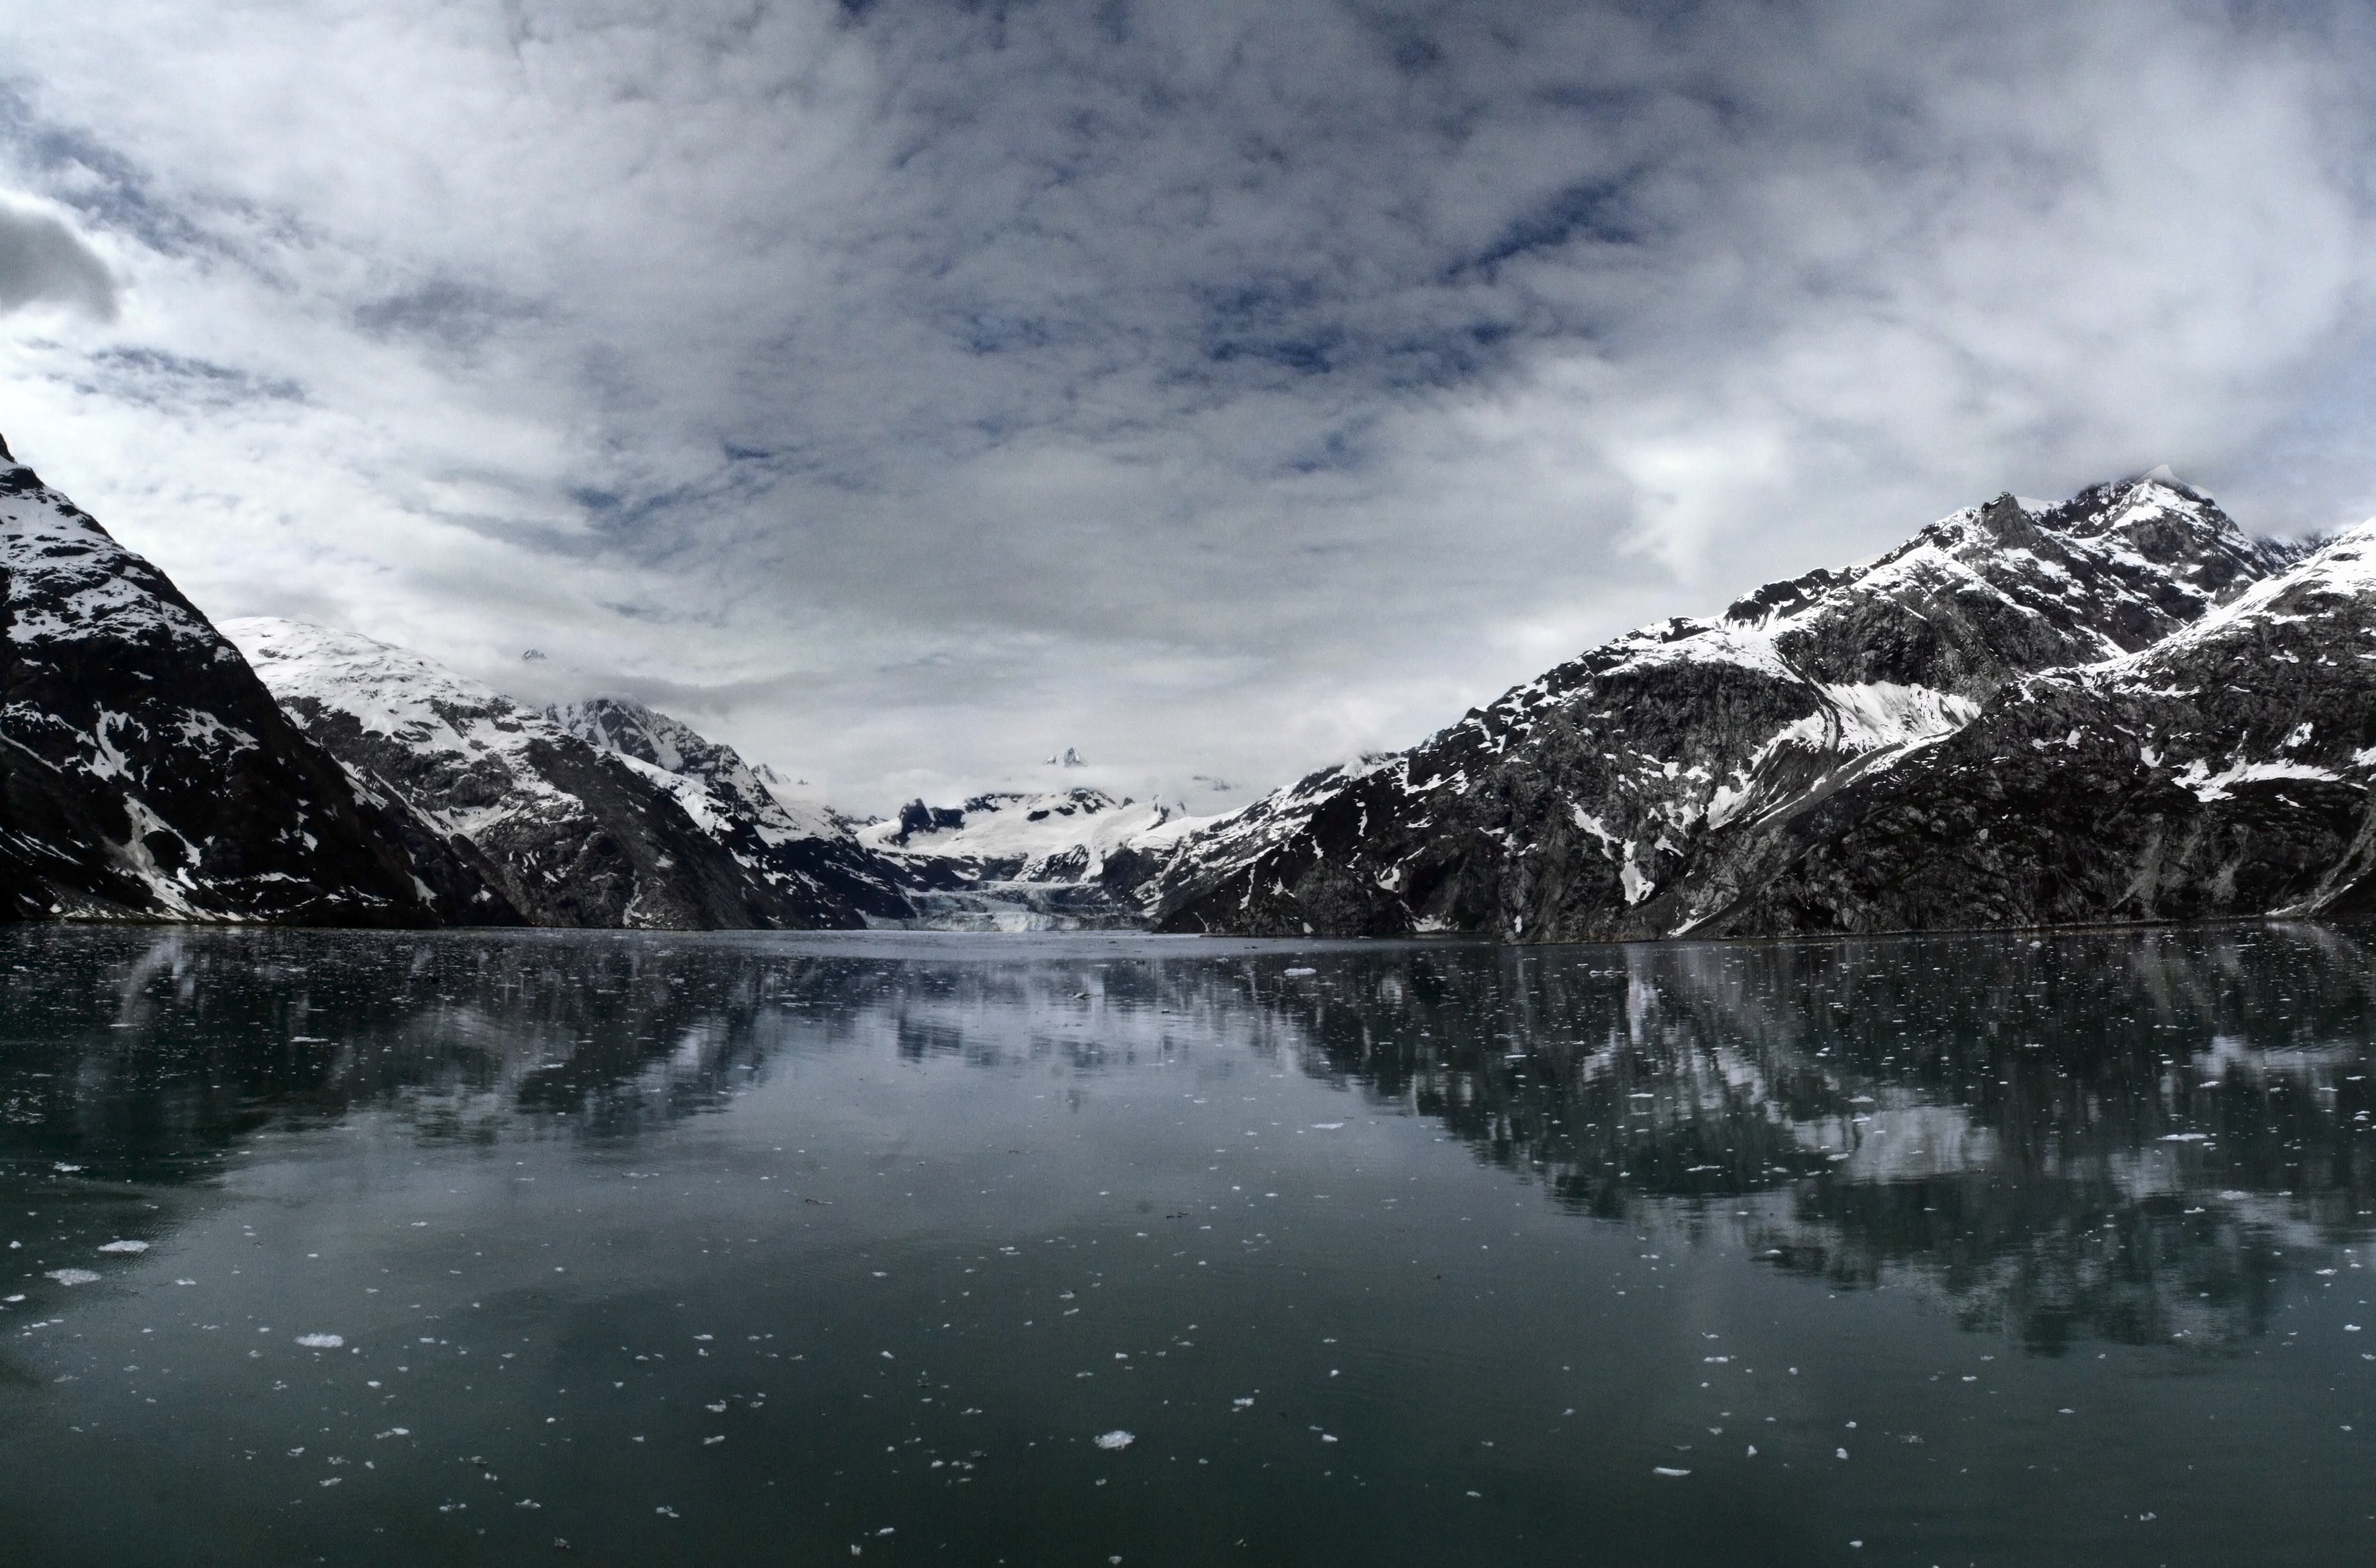
landscape, sea, water, nature, mountain, snow, cold, winter, cloud, sky, sunlight, morning, lake, mountain range, ice, reflection, weather, fjord, alps, loch, landform, geographical feature, atmospheric phenomenon, mountainous landforms, glacial landform